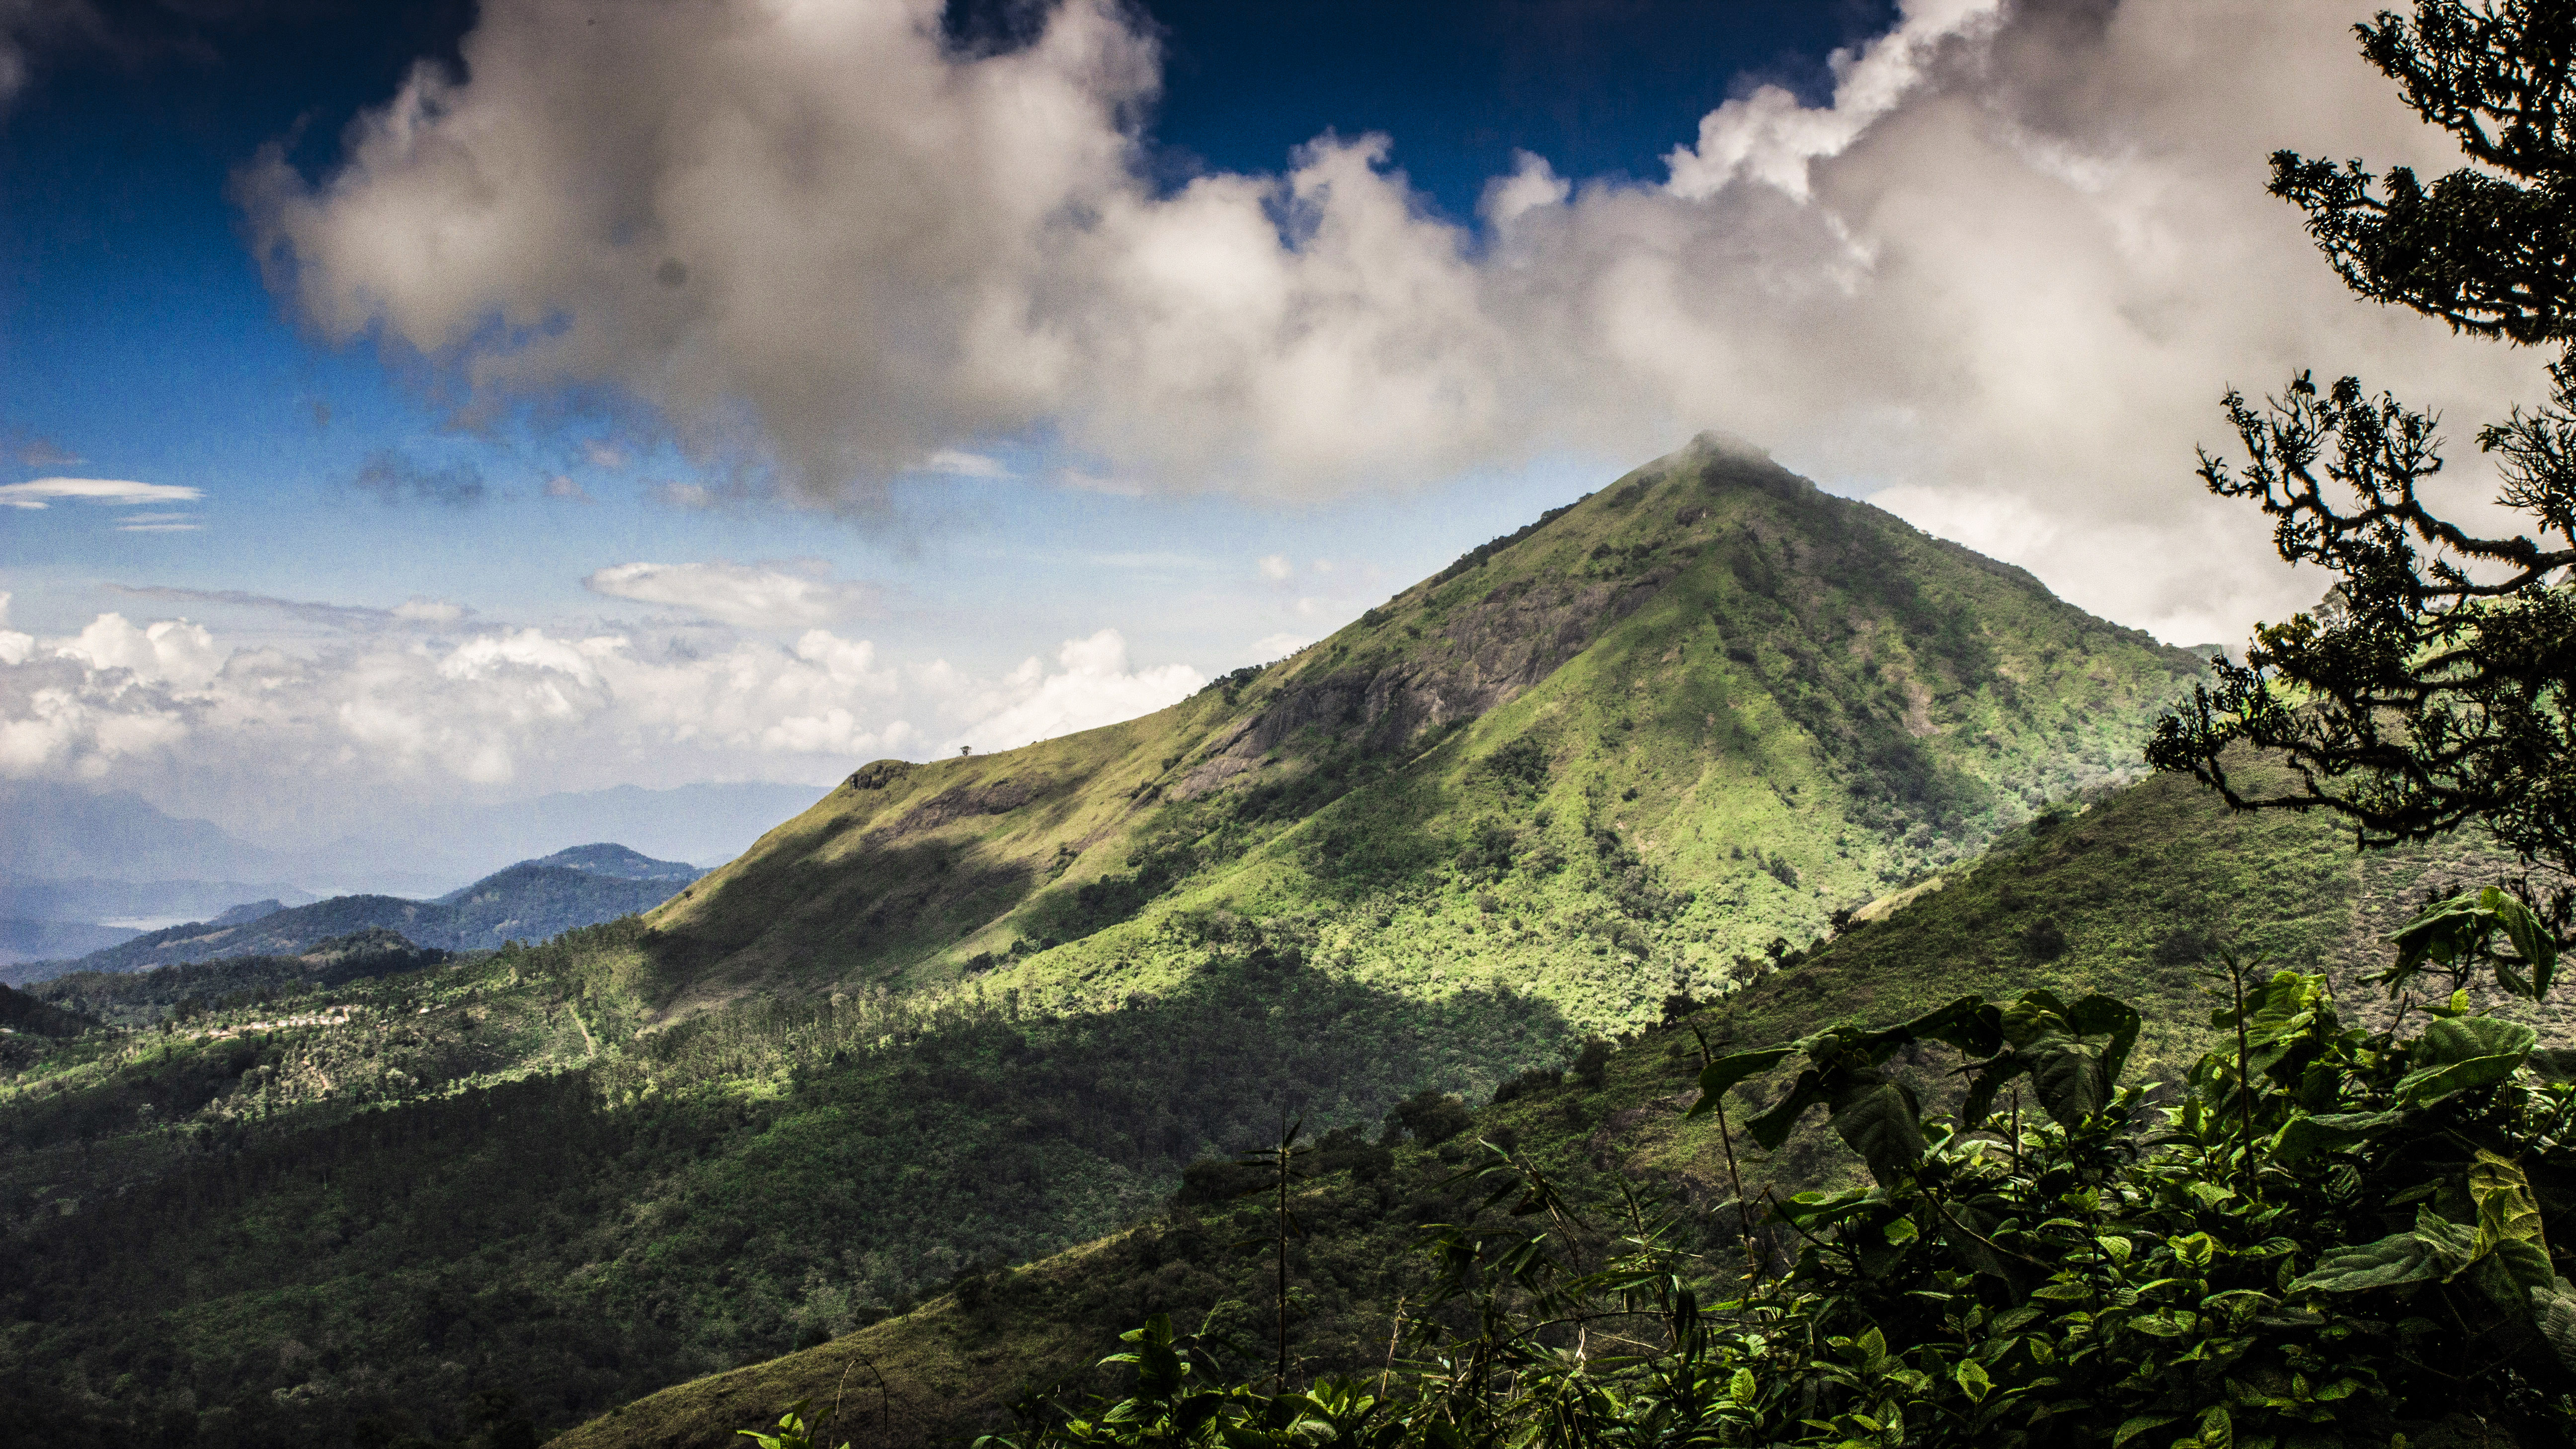
landscape, nature, forest, wilderness, mountain, cloud, sky, hill, mountain range, green, canon, ridge, clouds, mountains, alps, plateau, india, t3i, 600d, valparai, nilgiris, landform, geographical feature, mountainous landforms